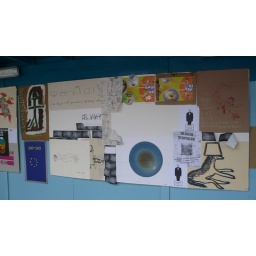
wall of culture-jamming posters at the bus station in aberdeen, scotland, 2008-04-26.